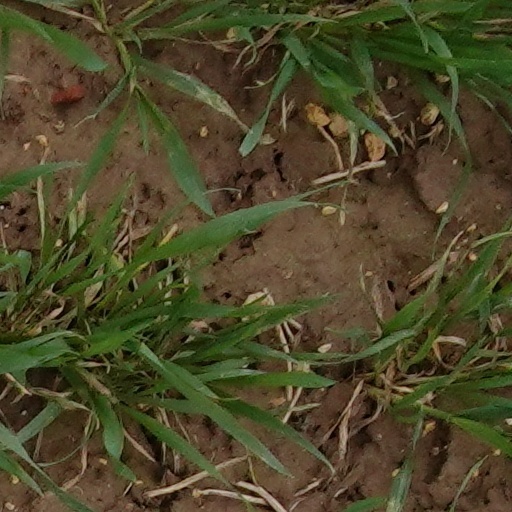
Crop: wheat